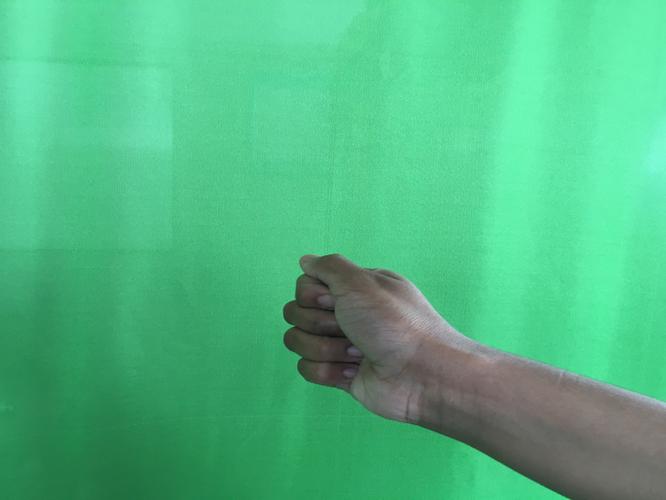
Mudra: Mushti
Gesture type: single_hand